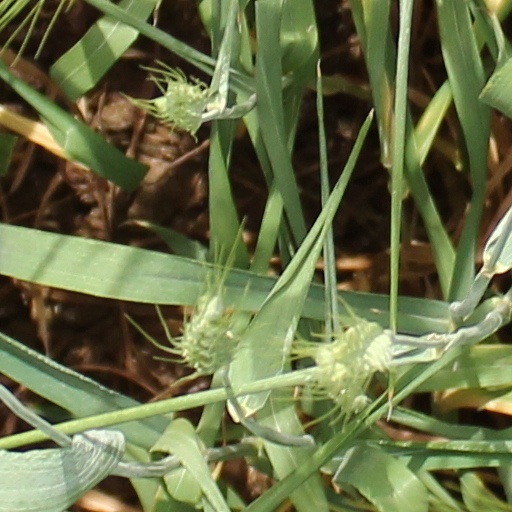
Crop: wheat